Yotsuba&!

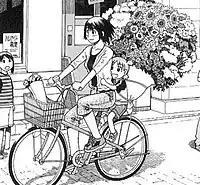
Fuuka (left on bicycle) and Yotsuba (behind) return from an overly-successful shopping trip.

"Yotsuba&!" is drawn not in the vertical four-panel strips of Azuma's earlier series, "Azumanga Daioh", but in a full-page format, giving him more artistic scope. Azuma's work on "Yotsuba&!" has been noted for its clean art, detailed backgrounds, and expressive faces. Azuma is also praised for his joyous tone, slice-of-life storytelling, comedic writing, and eccentric yet realistic characters, especially Yotsuba herself.